Bible translations into Italian

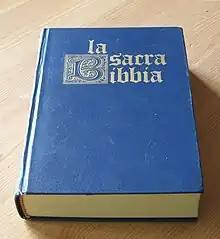
Bibbia CEI 1968

The Bible of CEI (Conferenza Episcopale Italiana) is the official version of the Italian Catholic Church. It was first printed in 1971 (editio princeps) as the work of only three translators in order to keep the text more consistent, and revised in 1974 (editio minor). A totally new version, published in 2008, after a revision of both the Testaments, that took into account newly discovered documents for the New Testament, was begun in 1997. Both the editions of "La Bibbia di Gerusalemme" (the Italian "Jerusalem Bible") are notable for their introductions and footnotes, translated from the French original, but use texts from the CEI editions.